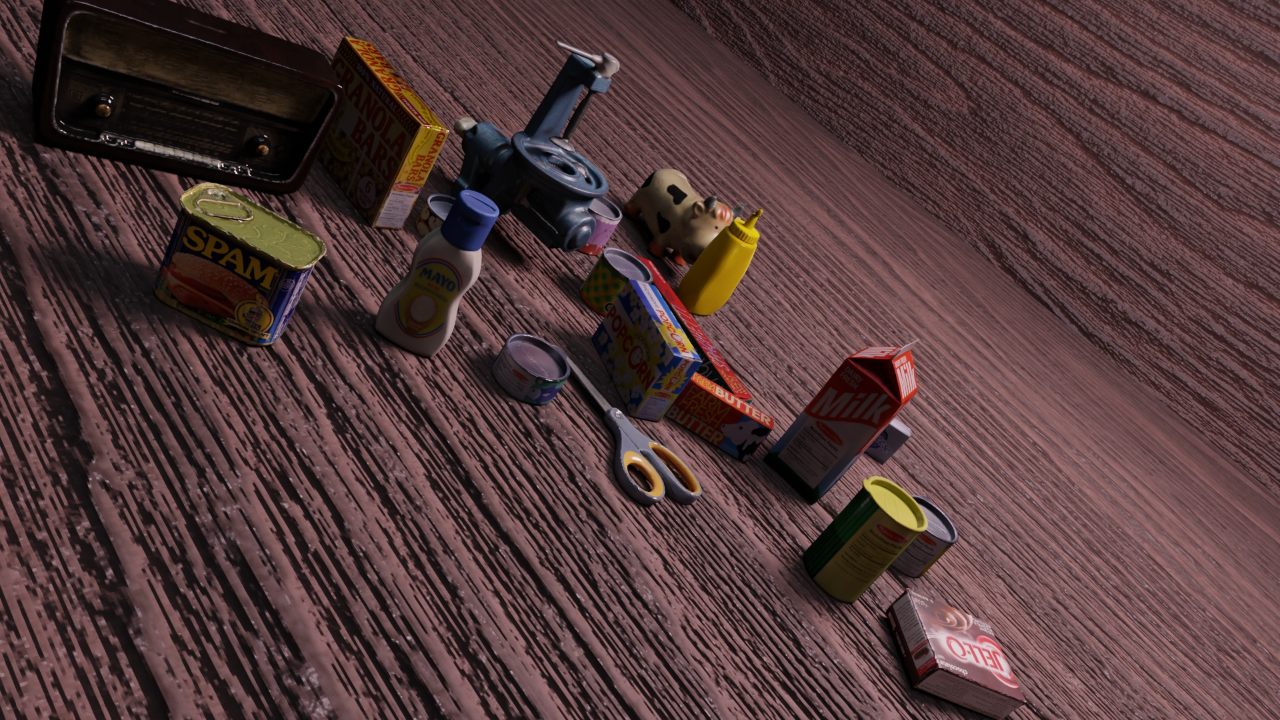
Question:
What are the five normalized (x, y) points between 0 and 1 in the image that outline the grasp plane for the carton of milk? Your answer should be as Grasp center: [], Left finger base: [], Right finger base: [], Left finger tip: [], Right finger tip: [].
Answer: Grasp center: [0.732031, 0.526389], Left finger base: [0.739062, 0.555556], Right finger base: [0.725781, 0.5], Left finger tip: [0.7, 0.556944], Right finger tip: [0.690625, 0.501389]